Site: brandenburg
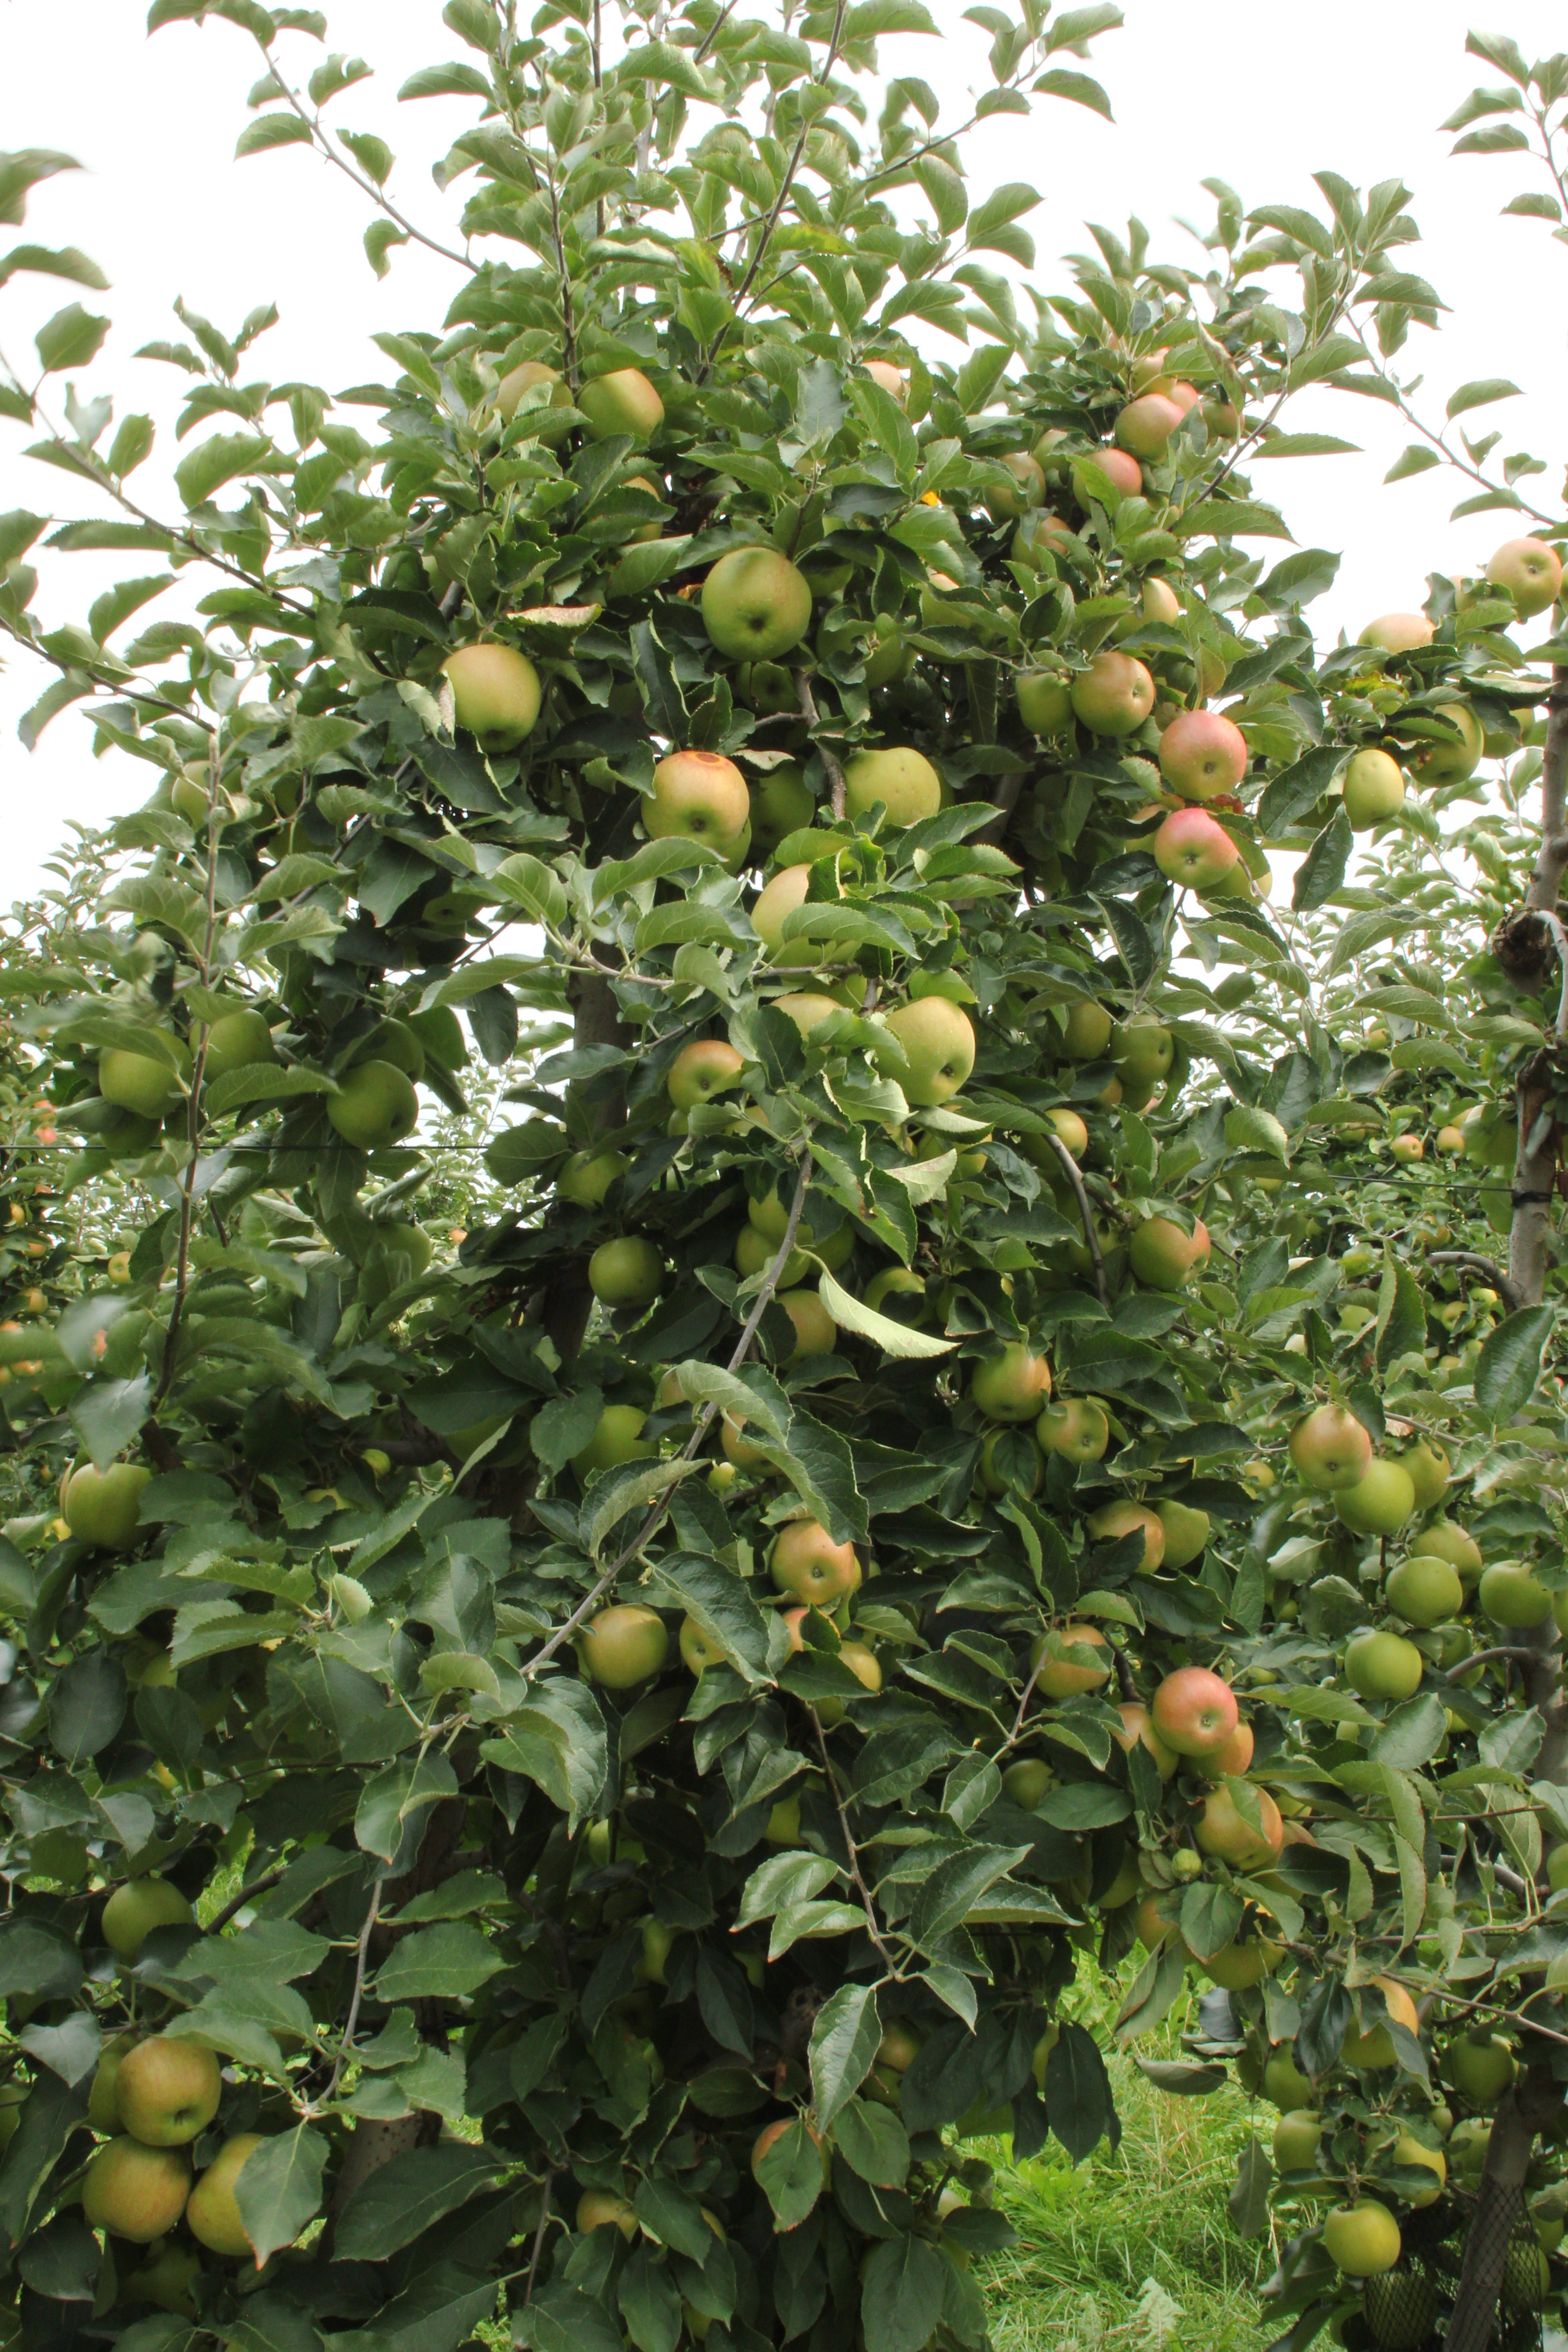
Growth stage (BBCH 87): Maturity of fruit and seed